Tres (instrument)

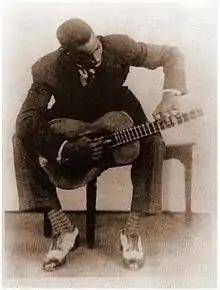
Isaac Oviedo playing his tres, c. 1930.

By most accounts, the tres was first used in several related Afro-Cuban musical genres originating in eastern Cuba: the nengón, kiribá, changüí and son, all of which developed during the 19th century. Benjamin Lapidus states: "The tres holds a position of great importance not only in changüí, but in the musical culture of Cuba as a whole." One theory holds that initially, a guitar, tiple or bandola, was used in the son. They were eventually replaced by a new native-born instrument, a fusion of all three, called the tres. Helio Orovio writes that, in 1892, Nené Manfugás brought the tres from Baracoa, its place of origin, to Santiago de Cuba. According to Sindo Garay, the tres itself originated in Baracoa. In 1927, Eduardo Sánchez de Fuentes mentioned Nené Manfugás as the first tres player from Santiago de Cuba. However, he described the tres as having originated in "time immemorial" among Afro-Cubans, while bearing a strong resemblance to the Spanish guitar and the bandurria. According to writer Alejo Carpentier, the tres descended from the bandola (itself a derivative of the Spanish bandurria), which lost two courses over time. According to journalist Lino Dou, the tres was virtually unknown in western Cuba until 1895, when it was bought from Oriente by the "mambises". Similarly, Fernando Ortiz stated that the wars between Spain and Cuba (Ten Years' War and Cuban War of Independence) gave rise to the differentiation between the Spanish guitar and the Cuban tres, the latter becoming a symbol of the creole nation. Ortiz asserted that the tres most likely originated during pre-colonial Cuba, before gaining widespread popularity in the late 19th century. The origins of the tres and other Cuban instruments are discussed in depth by Ortiz in his seminal work "Los instrumentos de la música afrocubana", published between 1952 and 1955.